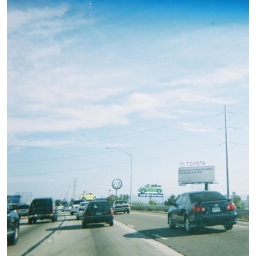
Up, up and away, in yellow and then green.  Hey diddle diddle, the cat and the fiddle, the cars jumped over their logo.